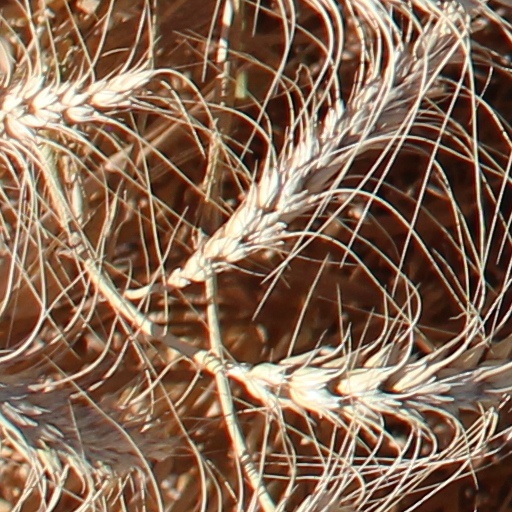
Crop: wheat